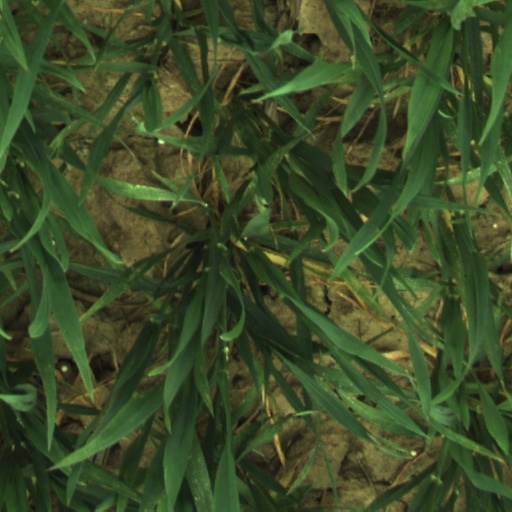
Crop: wheat